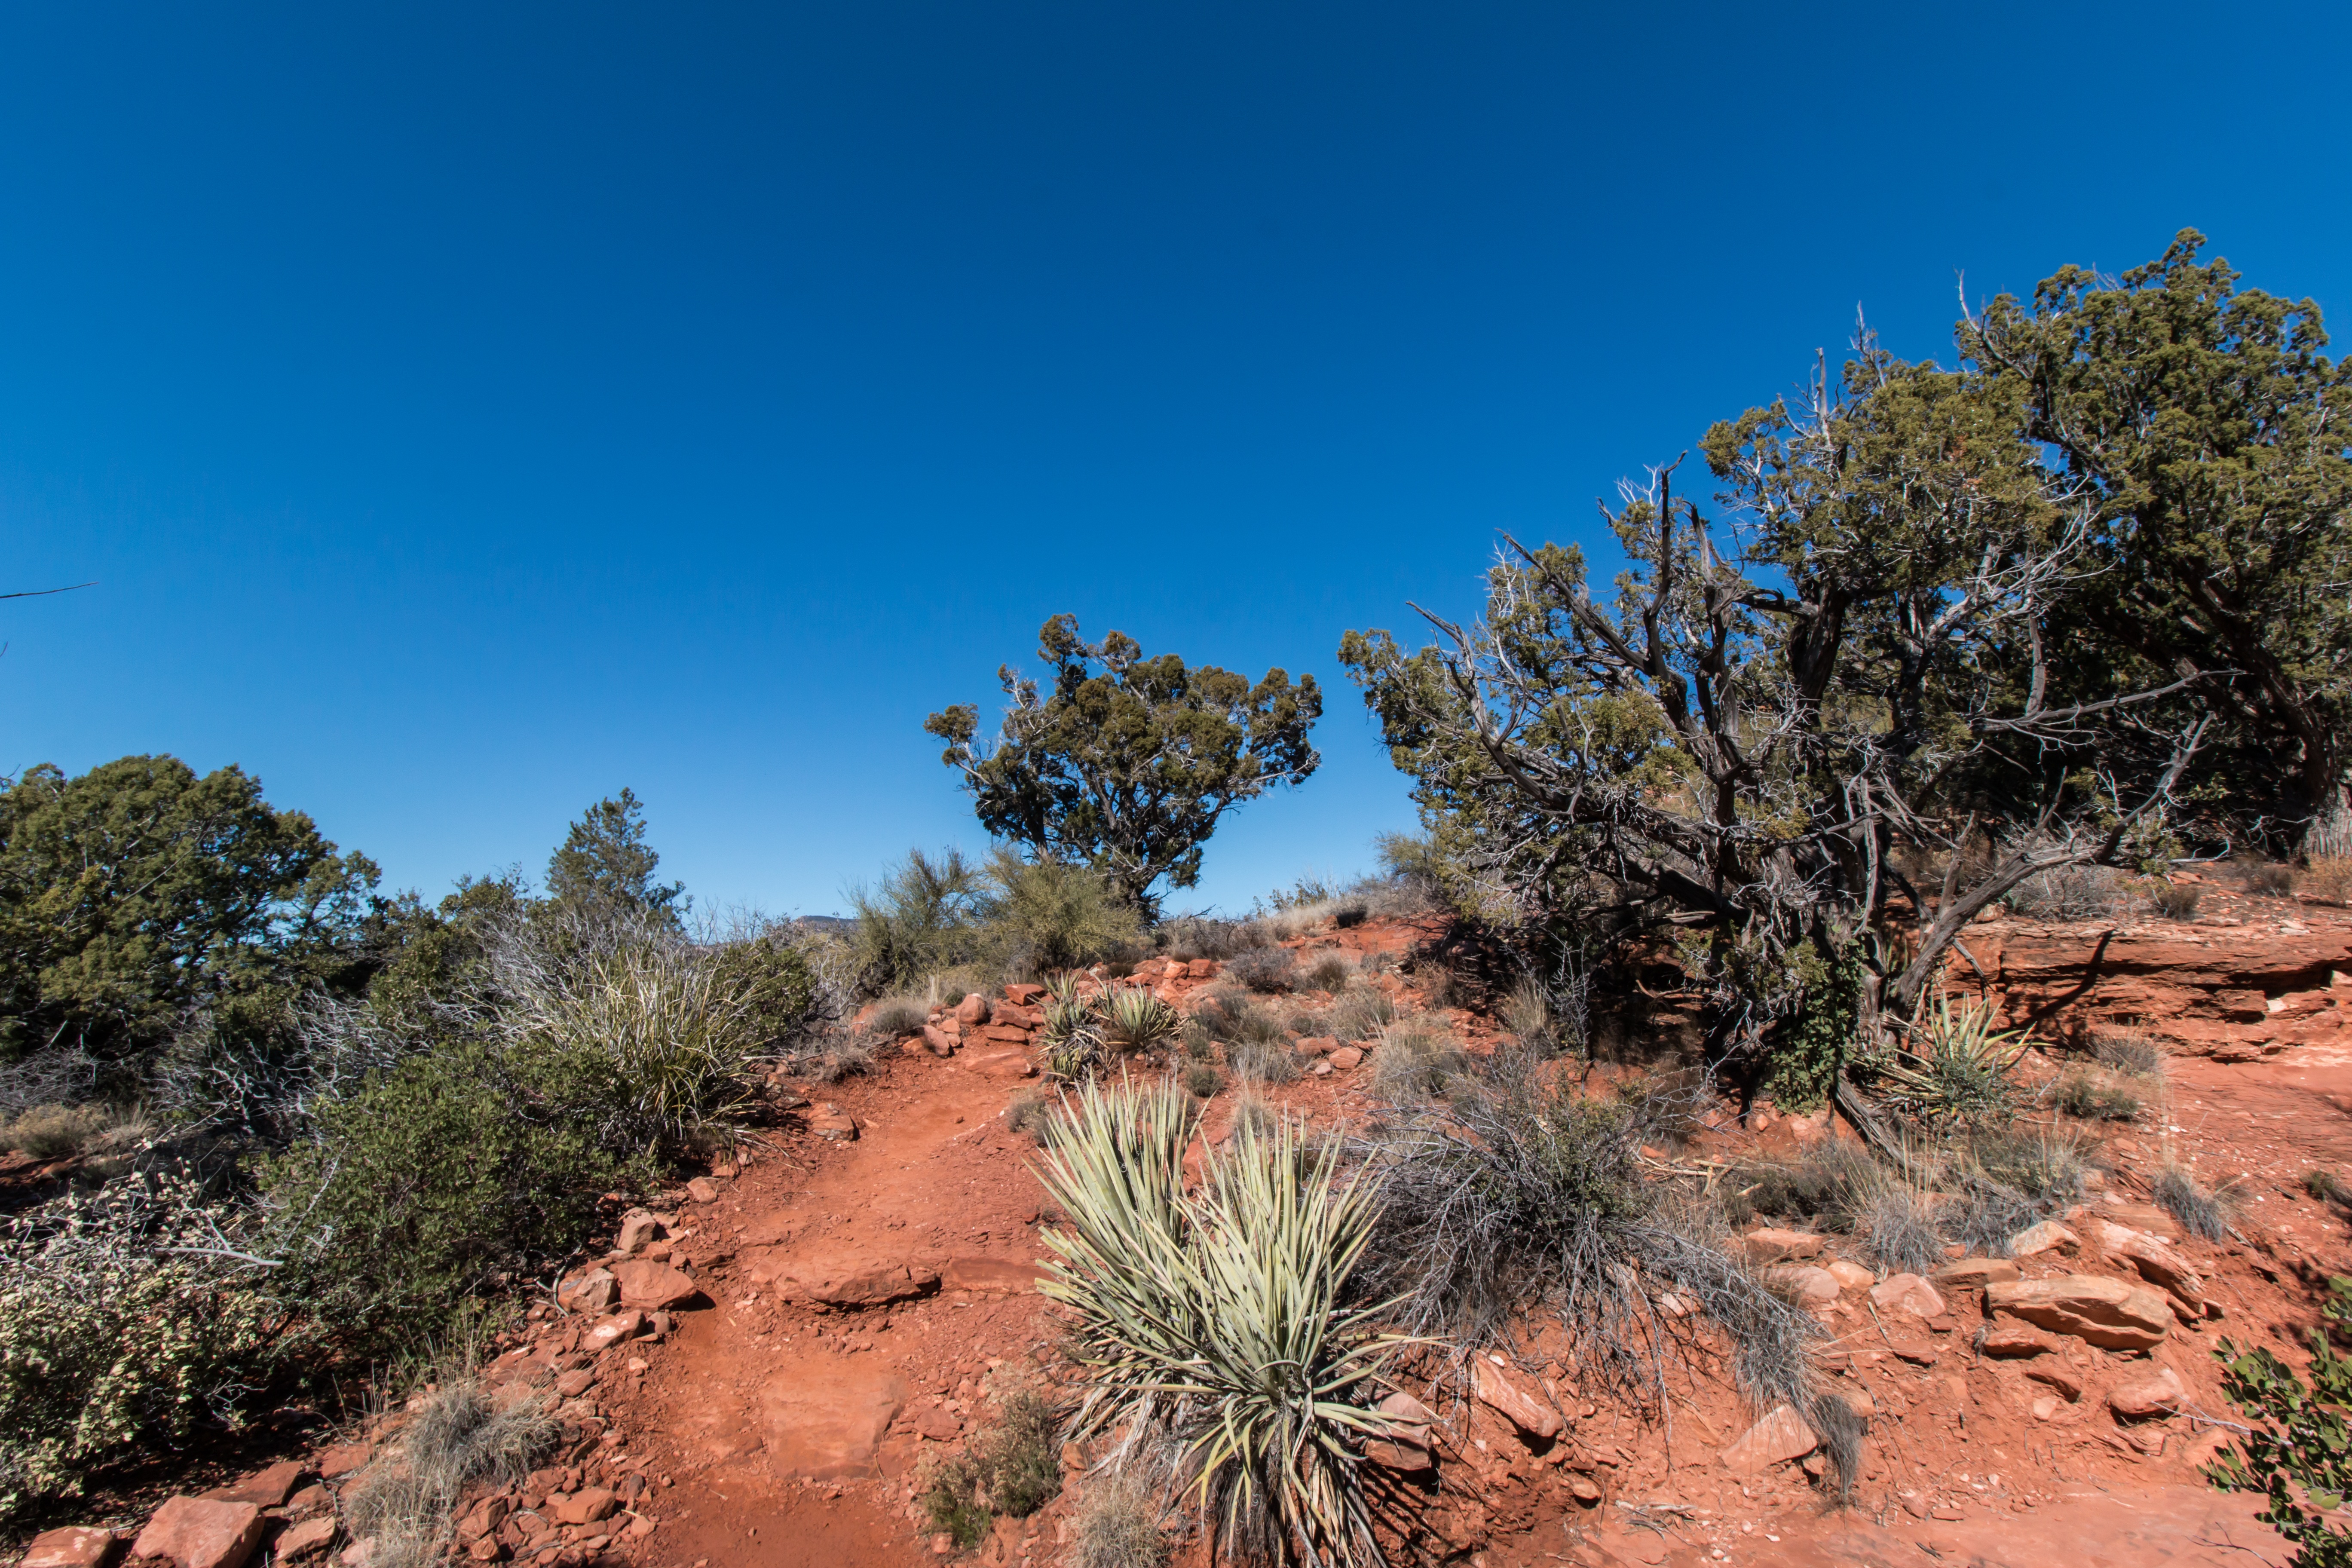
landscape, tree, nature, rock, wilderness, mountain, hiking, trail, hill, desert, adventure, red, park, soil, canyon, ridge, arizona, trees, geology, sedona, habitat, ecosystem, southwest, landform, natural environment, geographical feature, aeolian landform, woody plant